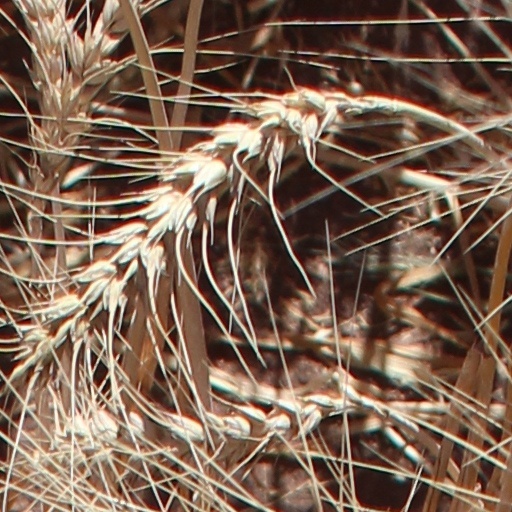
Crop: wheat